Hannah Roberts (BMX cyclist)

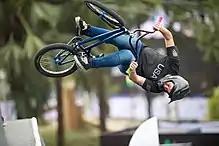
Roberts in 2017

Hannah Roberts (born August 10, 2001) is an American BMX freestyle cyclist. She is a five-time world champion in the UCI Urban Cycling World Championships and silver medalist in freestyle BMX at the Tokyo 2020 Olympics.